Metropolitan Area Outer Underground Discharge Channel

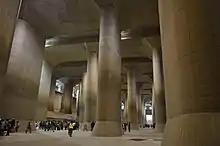
Pressure control water tank

The , popularly known as G-Cans, is an underground water infrastructure project in Kasukabe, Saitama, Japan. It is the world's largest underground flood water diversion facility, built to mitigate overflowing of the city's major waterways and rivers during rain and typhoon seasons. It is located between Showa and Kasukabe in Saitama prefecture, on the outskirts of the city of Tokyo in the Greater Tokyo Area.